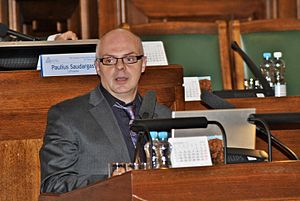
Roberts Ķīlis
Roberts Ķīlis i 2010
Roberts Ķīlis er en lettisk socialantropolog, associeret professor ved Stockholm School of Economics in Riga, formand for Letlands strategiske analysekommission og den nuværende lettiske minister for uddannelse og videnskab.